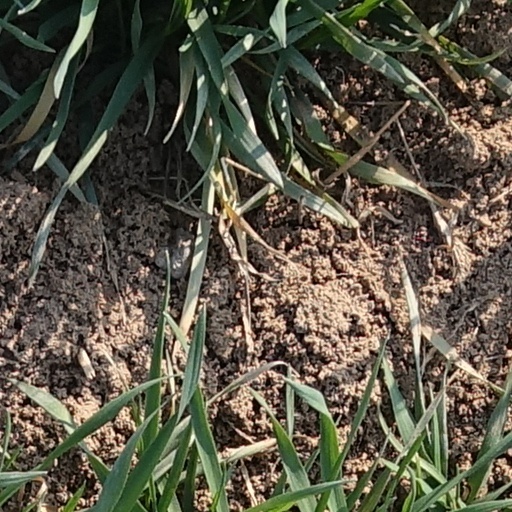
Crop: wheat